2016 Philippine general election

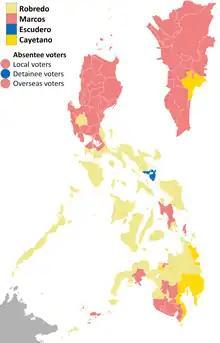
Results of the vice presidential election per province, denoting the provinces and cities won by each candidate.

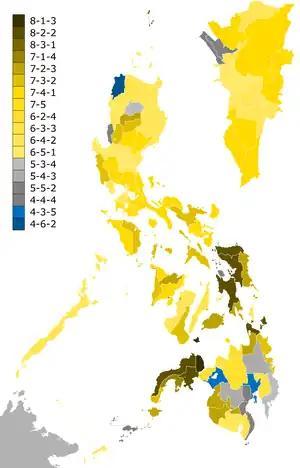
Provincial results of the Senate election, denoting which party won a plurality of votes per province; Metro Manila at the inset. Note that seats are allocated on the nationwide vote.

12 seats of the Senate of the Philippines were up for election. The Philippines uses plurality-at-large voting to determine the winning candidates. With the country as one at-large "district", the twelve candidates with the highest number of votes joined the winners of the 2013 election in the Senate.